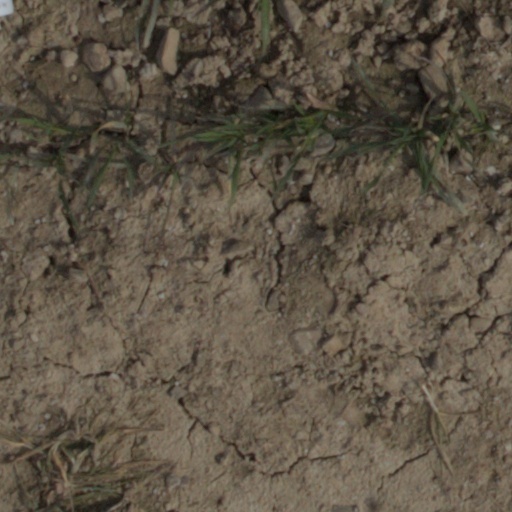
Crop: wheat